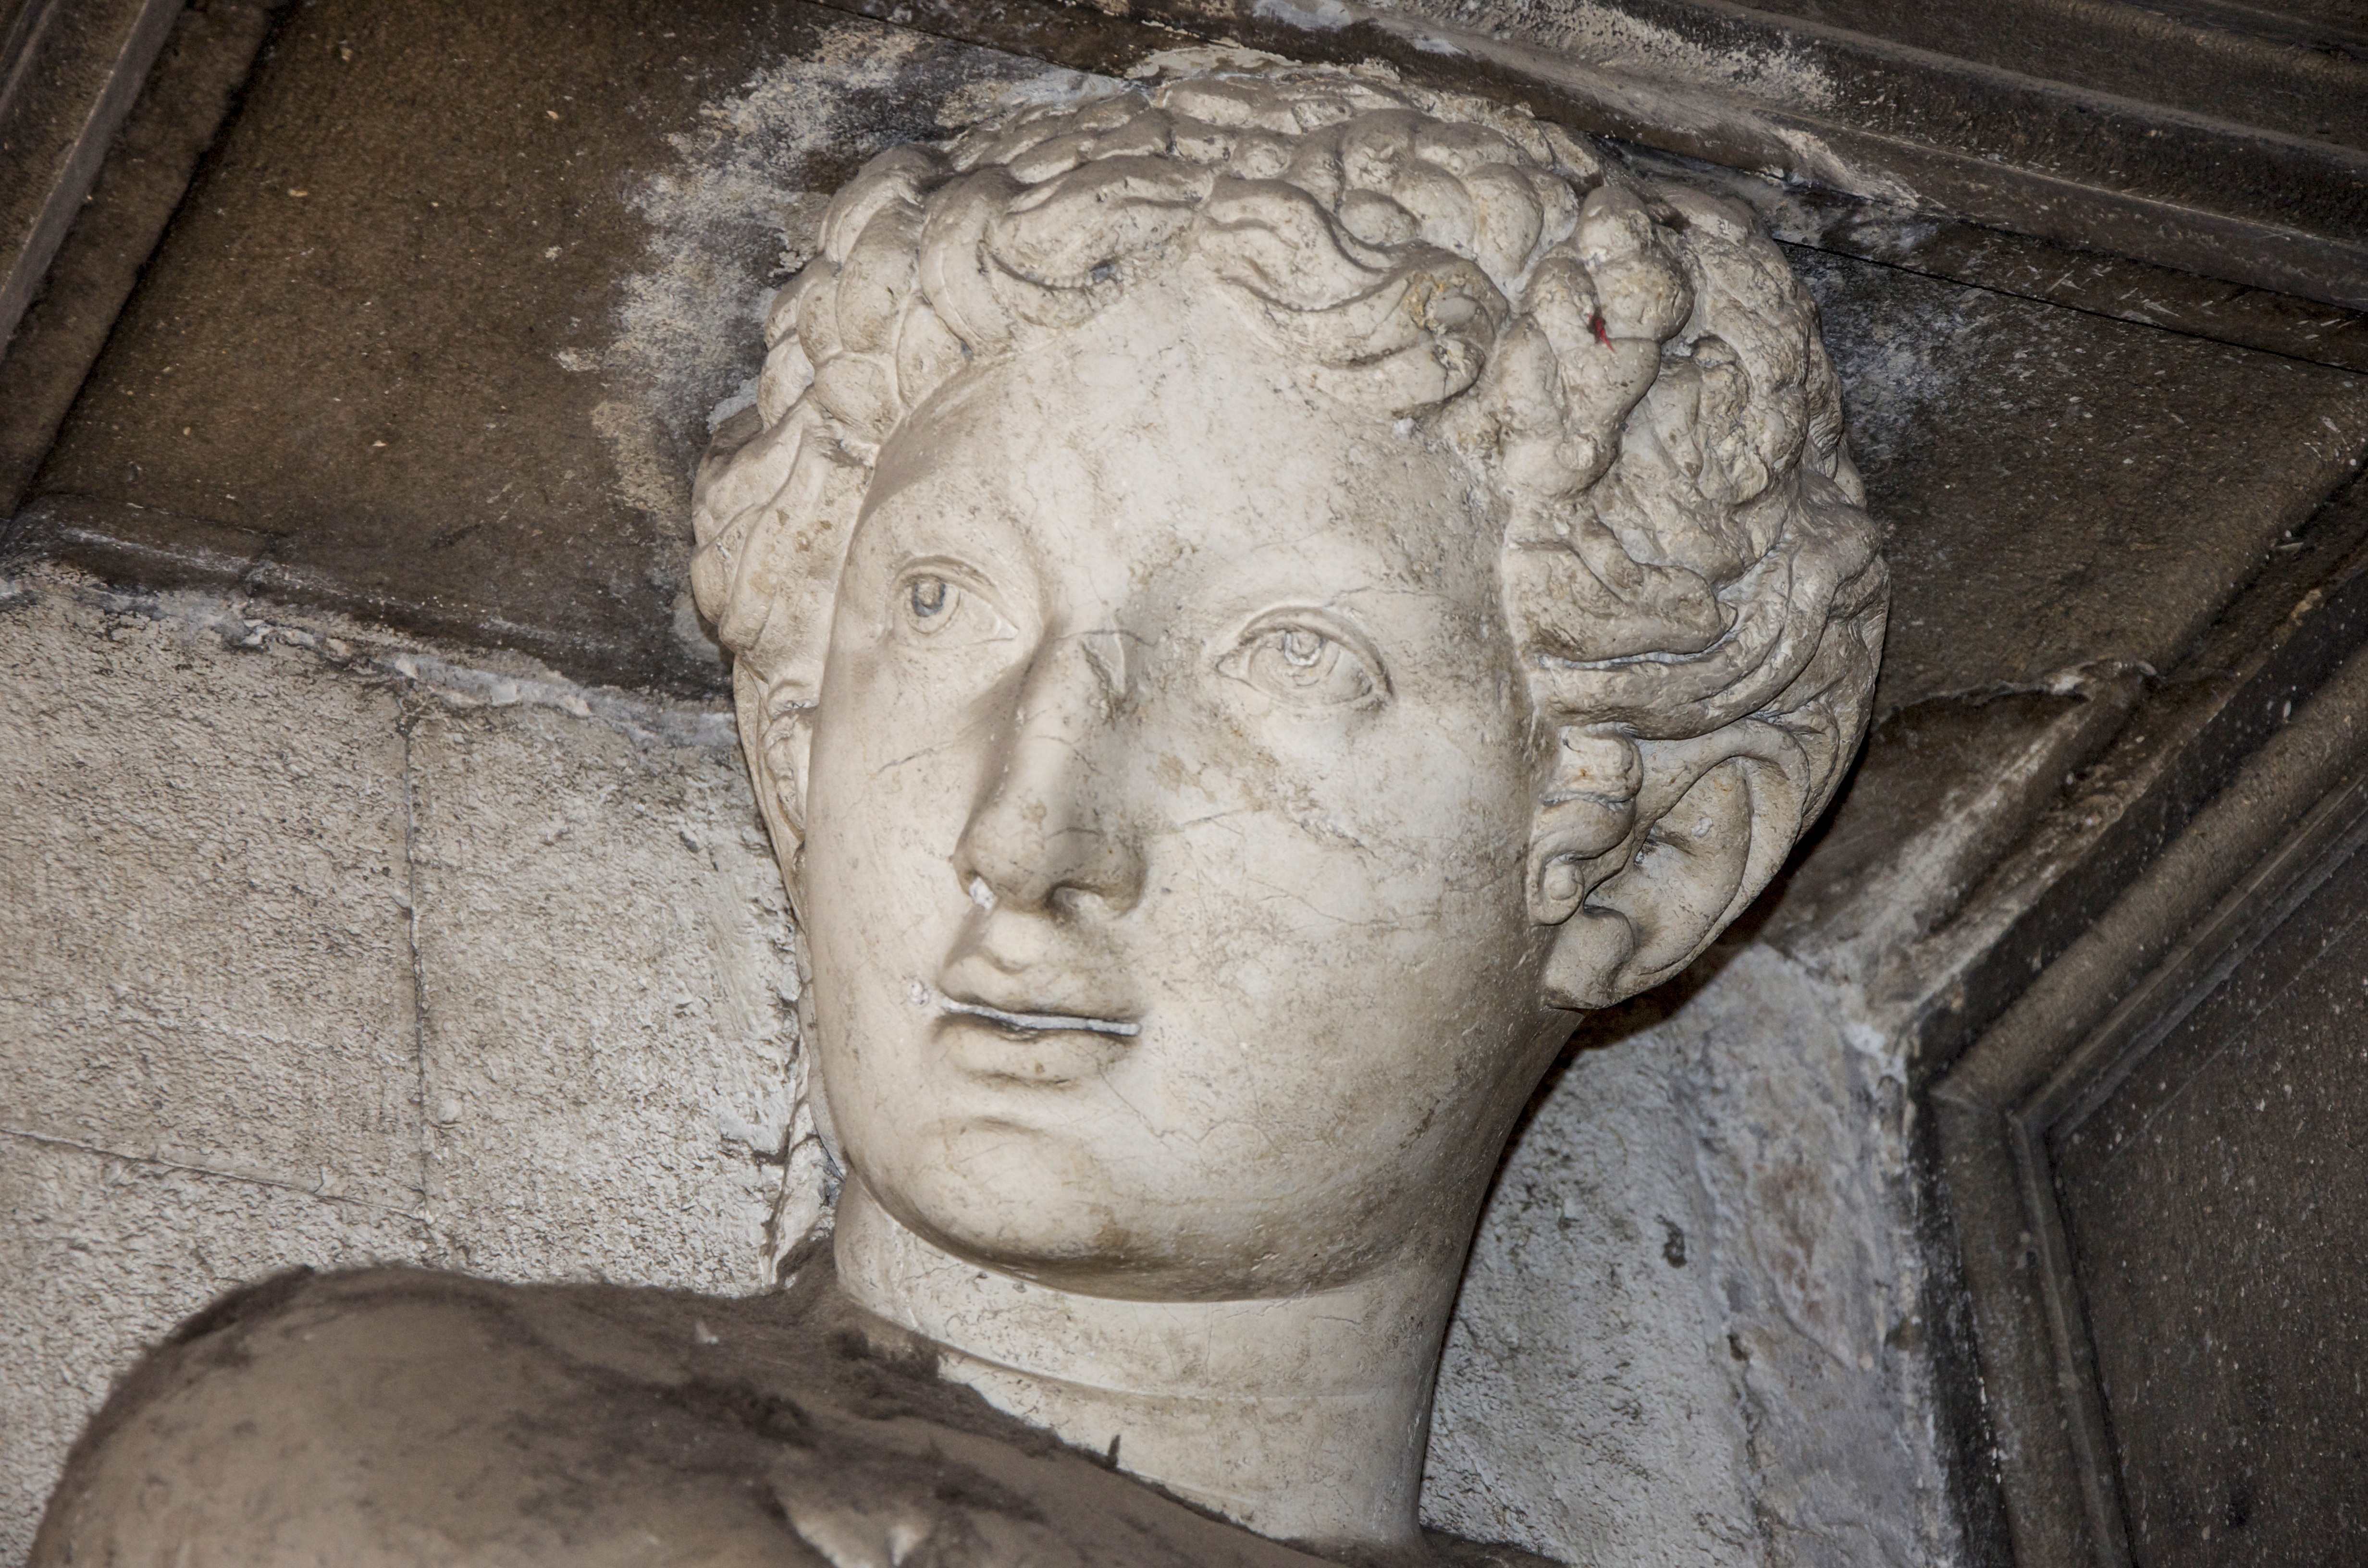
man, city, monument, statue, holiday, italy, venice, face, sculpture, art, figure, temple, head, venezia, carving, relief, stone carving, ancient history